Bangladesh–South Sudan relations

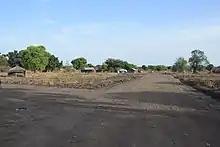
Bangladesh Road in Mundri County of The Republic of South Sudan

Bangladesh Army Engineering Contingent deployed in United Nations Mission in South Sudan (UNMISS) performed a great job in construction, Road Development, Repair, maintenance & Humanitarian Assistance in South Sudan. Juba-Yei, Juba-Mangala, Mundri-Movolo, Mundri-Yambio etc. different road repair and maintenance projects were being conducted by the team. Besides regular works, Bangladesh Engineering team constructed different roads in response of requests by local administrative authorities and conducted various Civil-Military co-operation works as humanitarian assistance. As recognition of their professionalism, co-operative and helping attitude Mundri Administrative Authority proposed to name a road constructed by them as 'Bangladesh Road'(https://www.openstreetmap.org/#map=17/5.34540/30.32733)